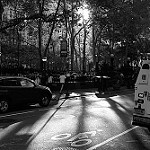
Scene: Outdoor